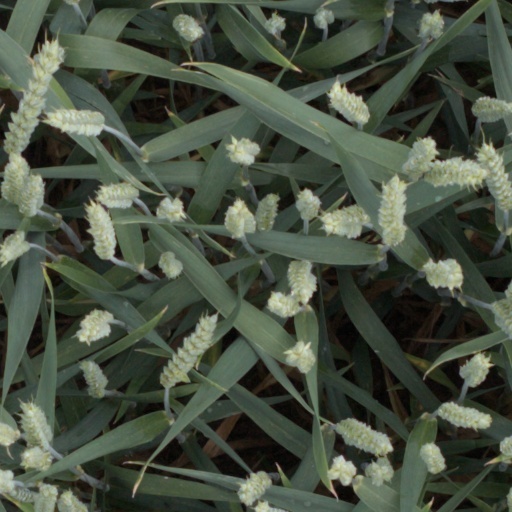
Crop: wheat